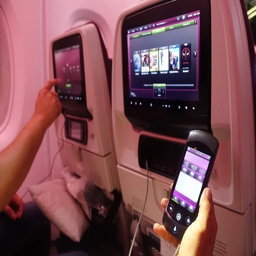
you could operate the screens by tapping them or using the remote , which was cool .